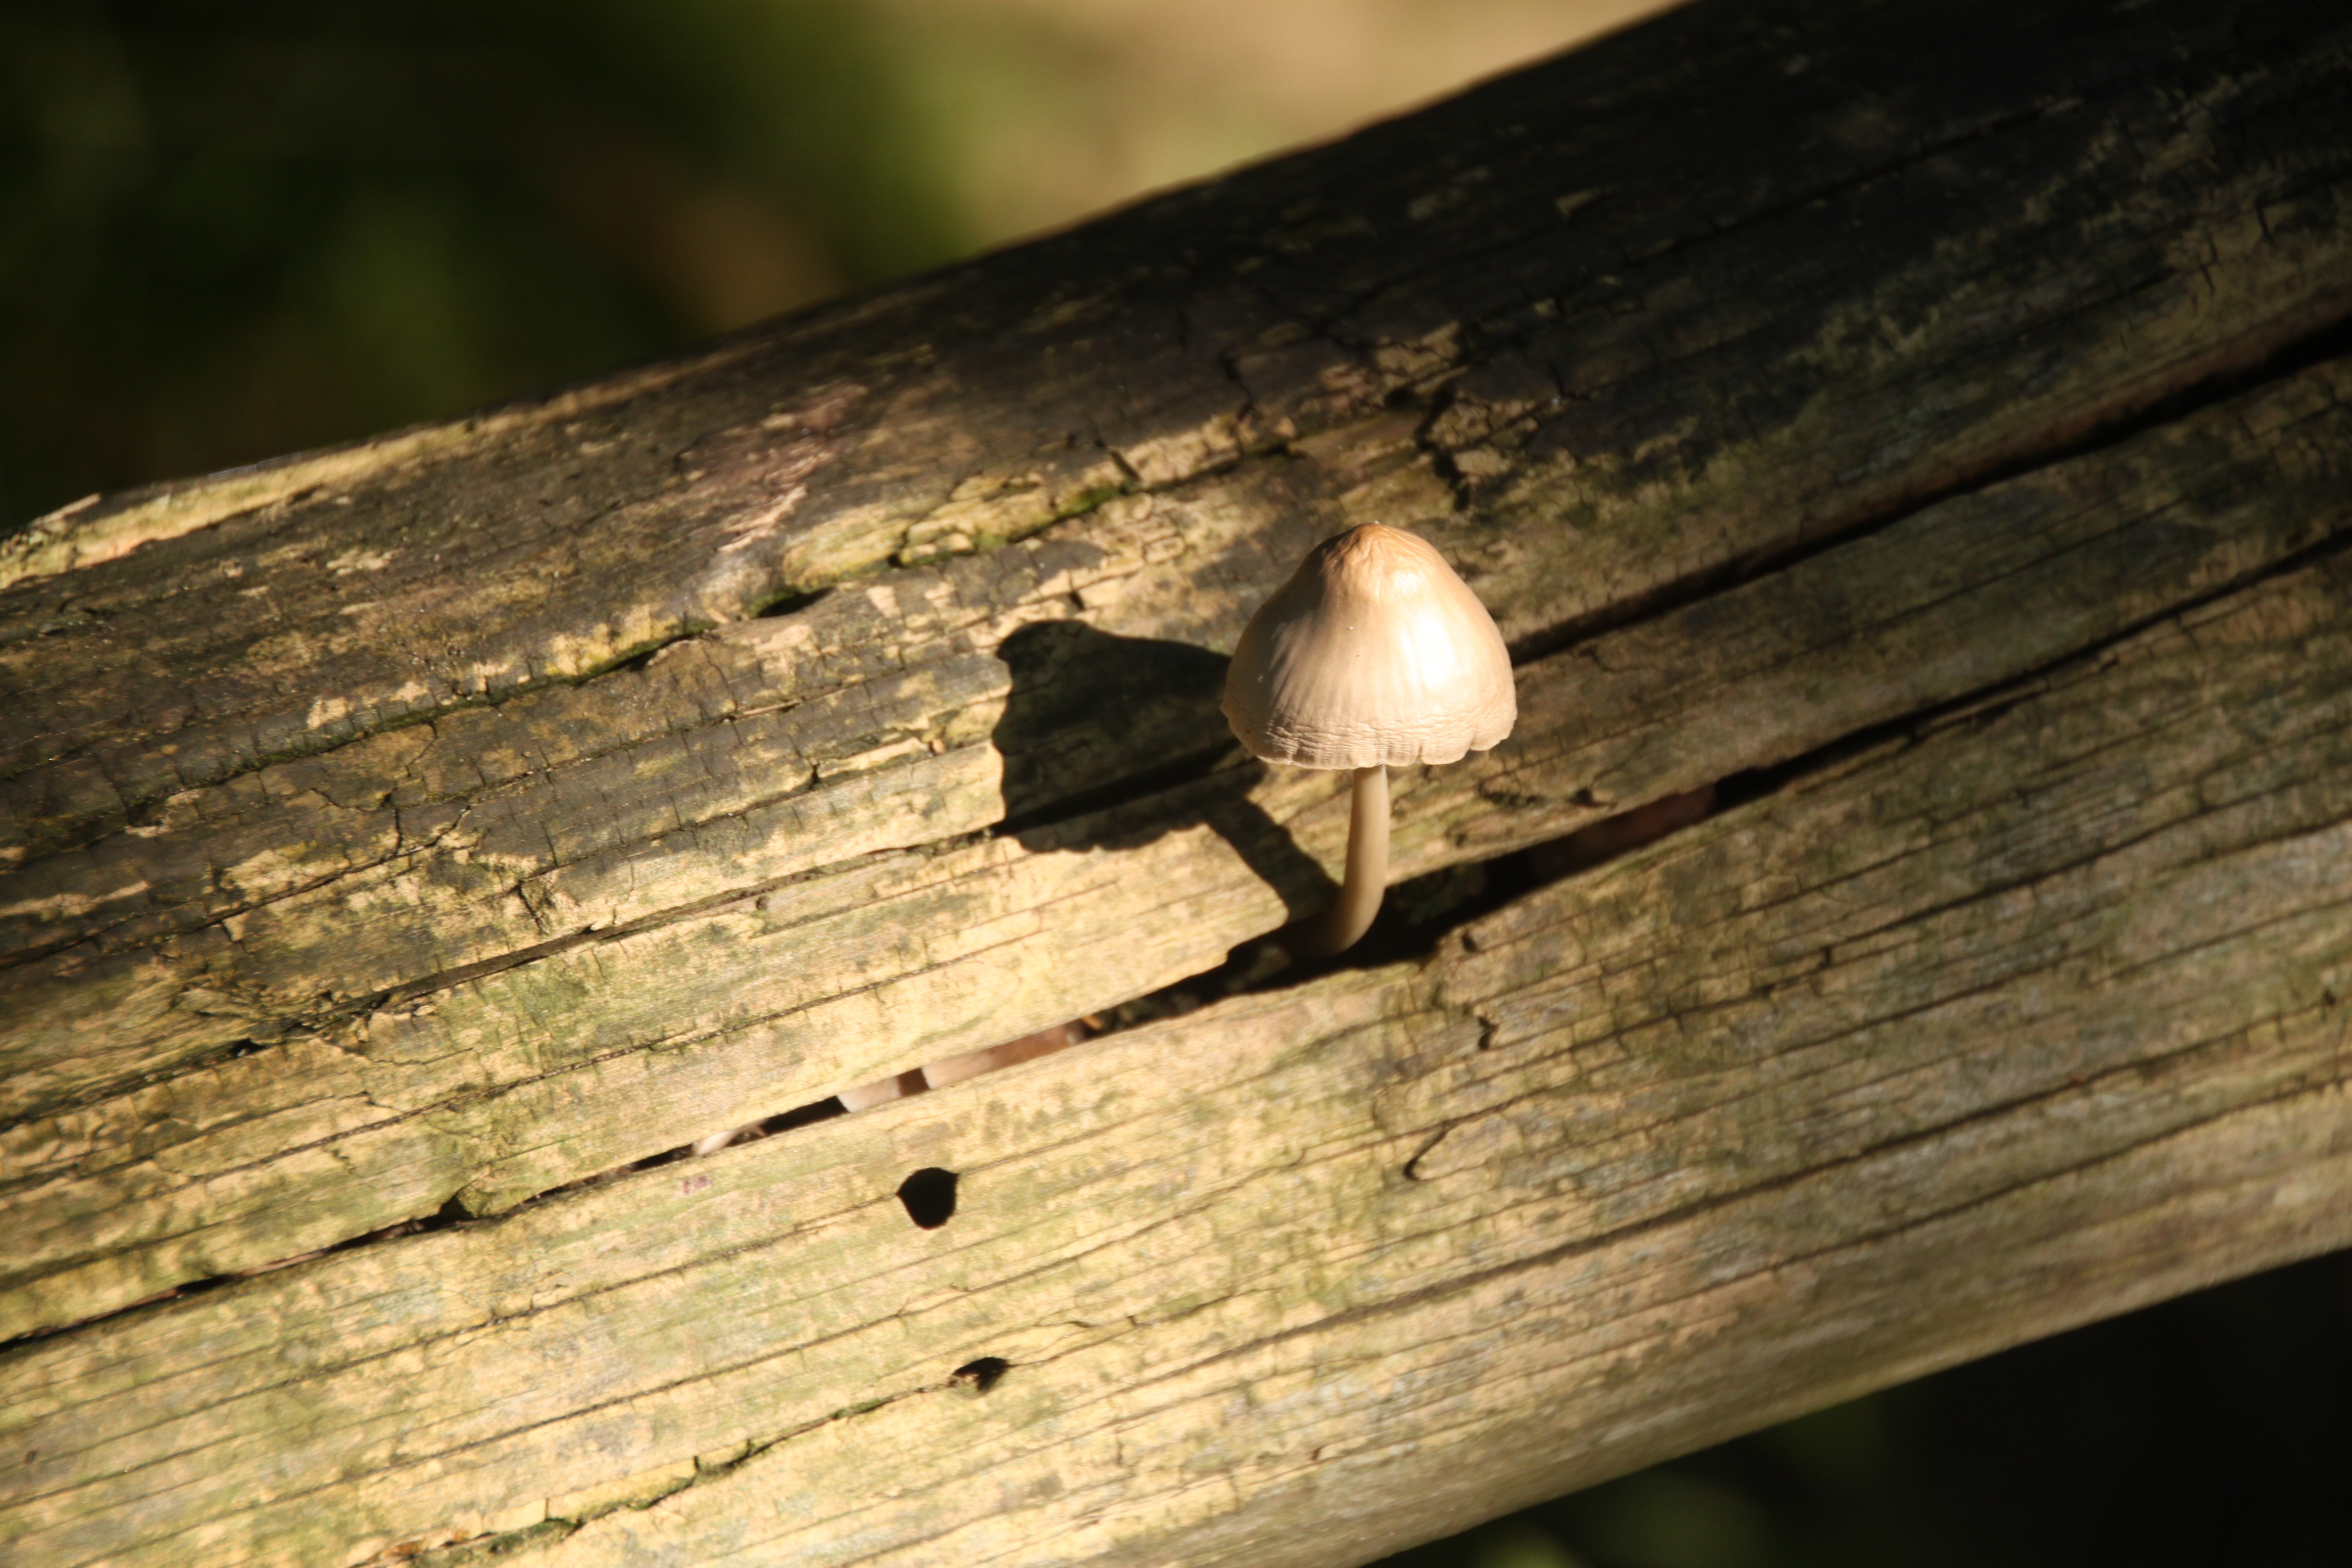
nature, forest, branch, wood, leaf, insect, autumn, mushroom, fauna, invertebrate, close up, macro photography, wood stump